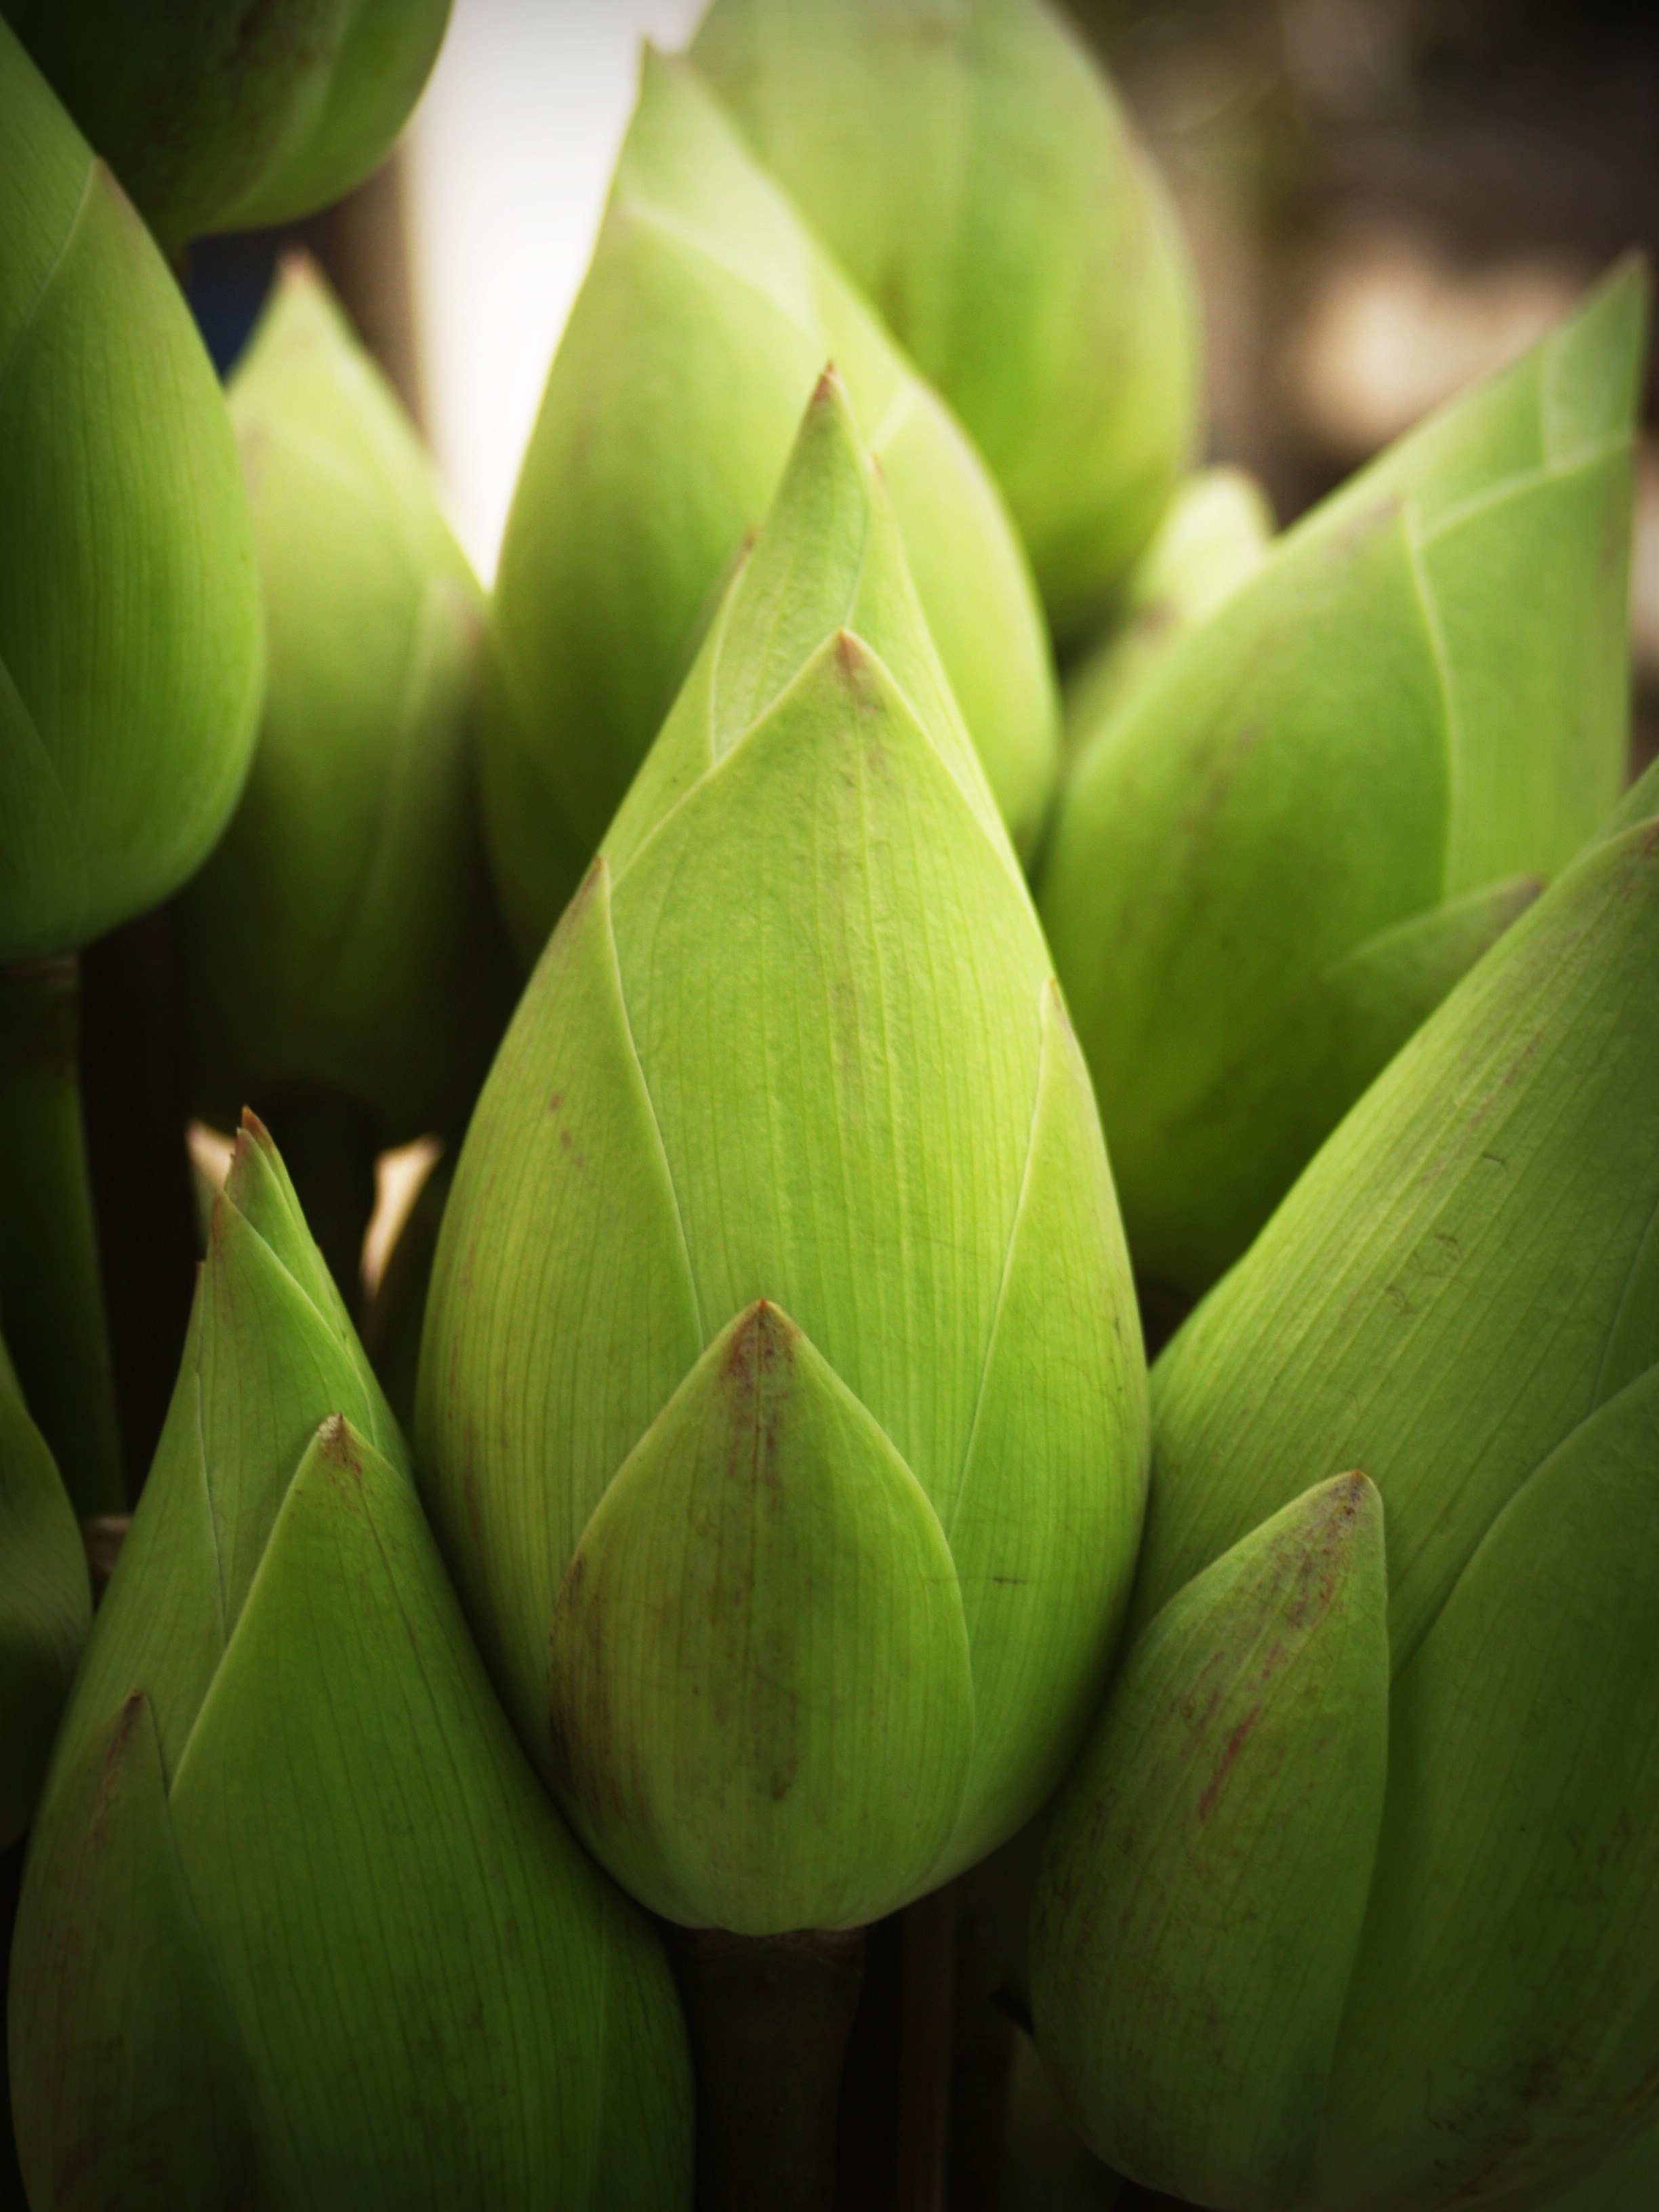
landscape, water, nature, blossom, plant, leaf, flower, petal, bloom, lake, summer, floral, recreation, pool, pond, aroma, environment, green, relax, symbol, produce, natural, park, fresh, buddhism, asia, botany, blooming, aquatic, floating, garden, closeup, pink, close, flora, artichoke, close up, lotus flower, background, design, thistle, lotus, wallpaper, serenity, concept, style, india, delicate, tradition, bud, pure, oriental, waterlily, nelumbo, macro photography, flavor, clarity, flowering plant, daisy family, plant stem, land plant